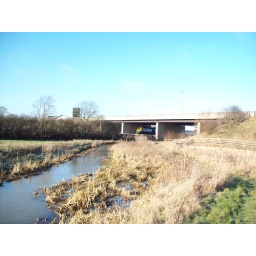
A14 bridge over the river Ise and the Midland mainline